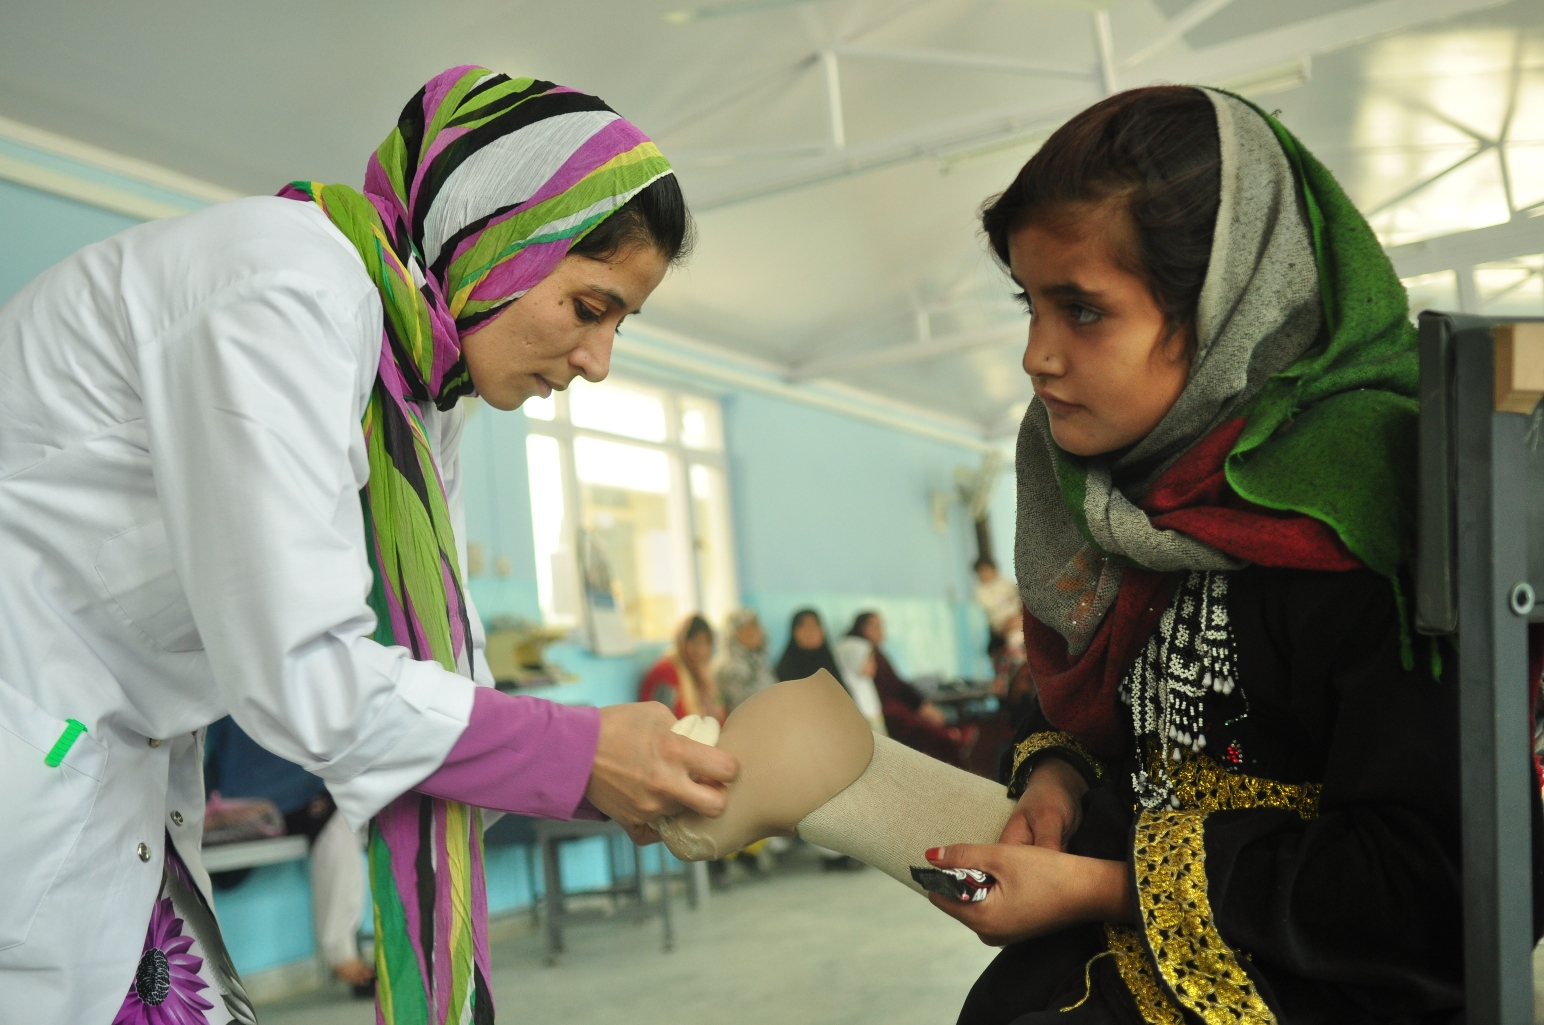
A Red Cross doctor makes an adjustment to Qabila's prosthetic leg, Kabul, Afghanistan, 31 October 2011. Dr Karina. Qabila, aged 10, lost a leg after stepping on a landmine just two weeks ago. Looking after the patients here is something
Specialty: rehabilitation
Image credit: DFID - UK Department for International Development